19th Ward Meetinghouse and Relief Society Hall

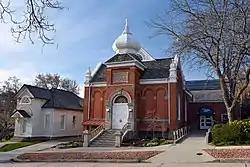
Both buildings in 2019

The 19th Ward Meetinghouse and Relief Society Hall, at 168 W. 500 North, Salt Lake City, Utah, was listed on the National Register of Historic Places in 1976.